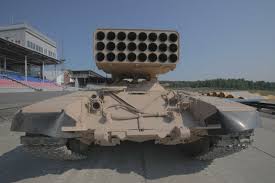
Label: TOS-1